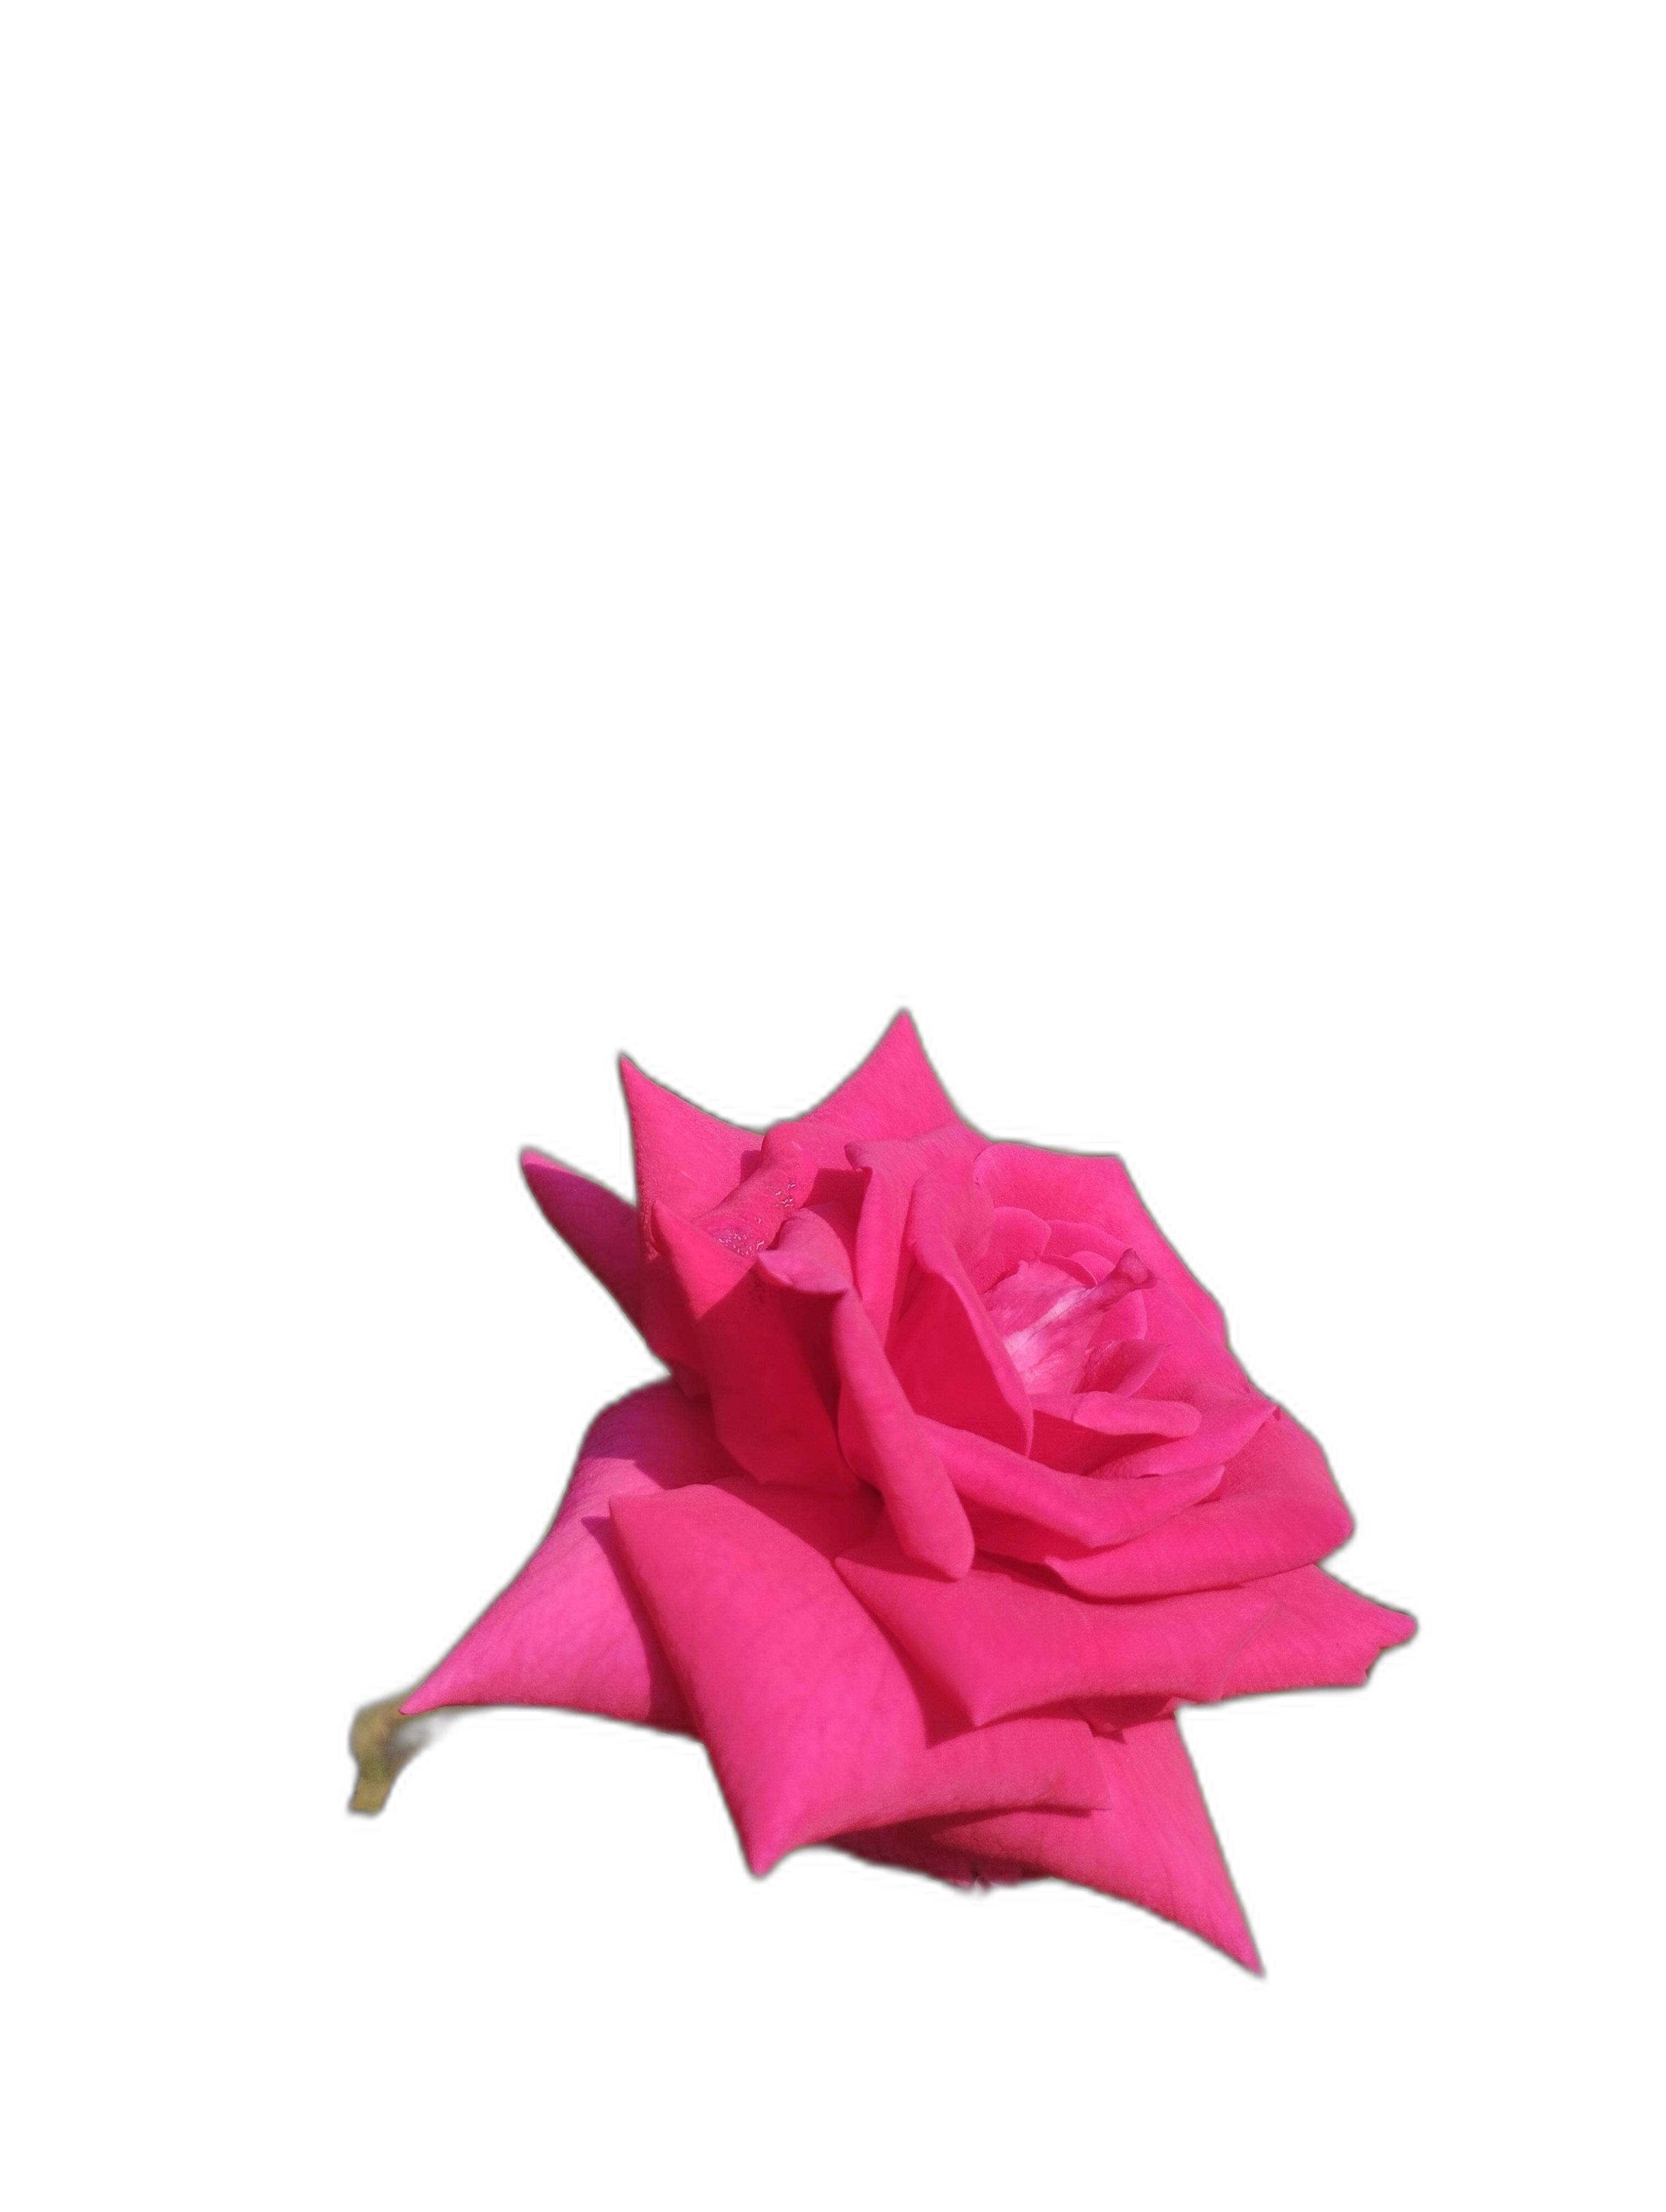
Label: Rose